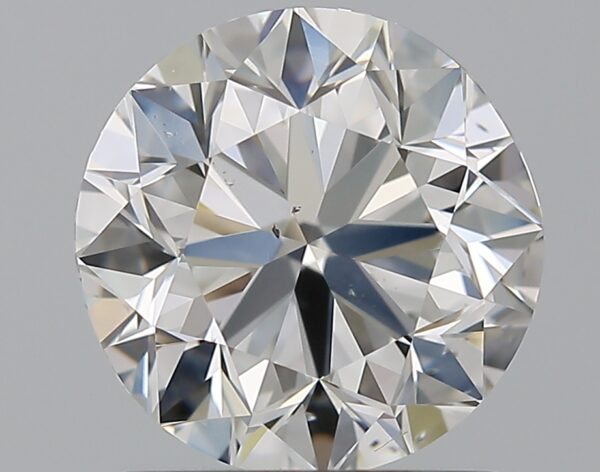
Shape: round
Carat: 1.5
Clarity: SI1
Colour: F
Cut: VG
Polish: EX
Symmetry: GD
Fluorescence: N
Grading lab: GIA
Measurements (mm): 7.02 x 7.16 x 4.6